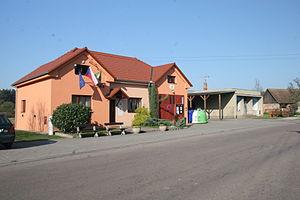
Jaroslav est une commune du district et de la région de Pardubice, en République tchèque. Sa population s'élevait à 234 habitants en 2017.